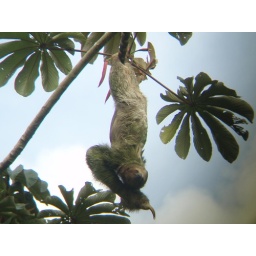
3 fingered Sloth on tree by road